Jonathan Elphick

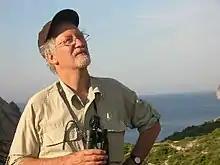
In Boquer Valley, Majorca, May 2007

Jonathan Elphick is a British natural history writer, editor and consultant. He is an eminent ornithologist, a qualified zoologist; Fellow of the Zoological Society of London and a Fellow of the Linnean Society of London. He is author of "The Birdwatcher's Handbook: A Guide to the Birds of Britain and Ireland"; "Birds: The Art of Ornithology" and "The Natural History Museum Atlas of Bird Migration: Tracing the Great Journeys of the World's Birds", which received Bird Watching Magazine's 'Best Bird Reference Book of the Year'; as well as co-author of the "Encyclopedia of Animals"; the "RSPB Pocket Birds; A Unique Photographic Guide to the Birds of Britain and Europe" with Jonathan Woodward and "The National Parks and other Wild Places of Britain and Ireland", with photography by David Tipling.